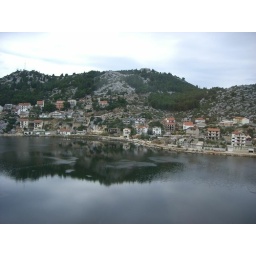
Enjoying the lovely coastline..on the bus from Split to Dubrovnik... do this on a sail boat in summer.....Wow!!